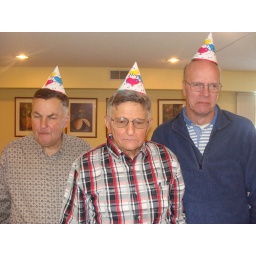
By the time we got to taking pictures in hats the birthday boys hammed it up for the camera.